Lincliff

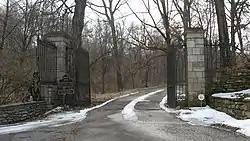
Gates at the end of the drive

Lincliff is a Georgian Revival house in Glenview near Louisville, Kentucky, United States, built in the early 1910s by William Richardson Belknap.